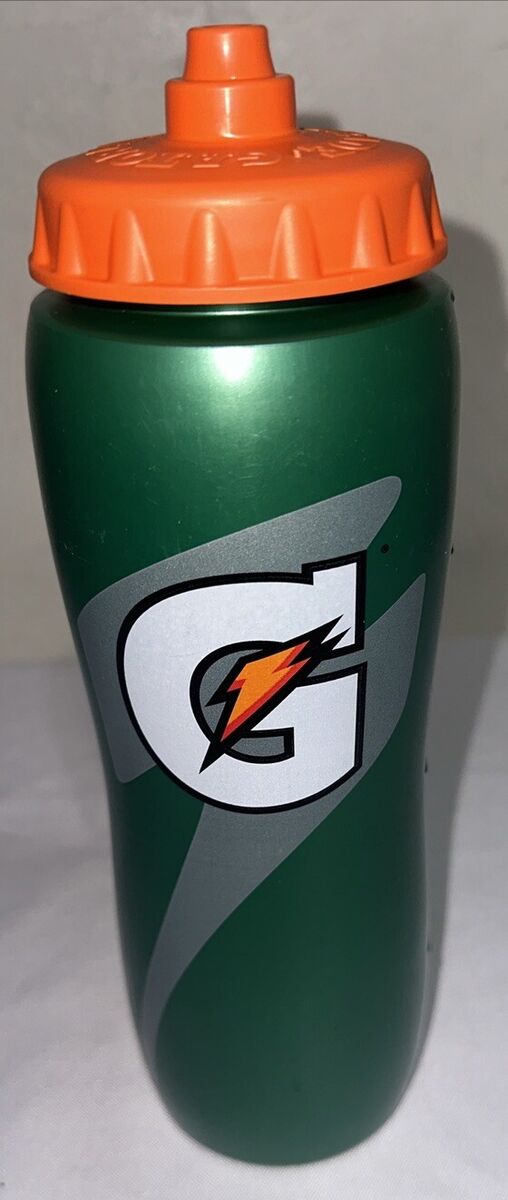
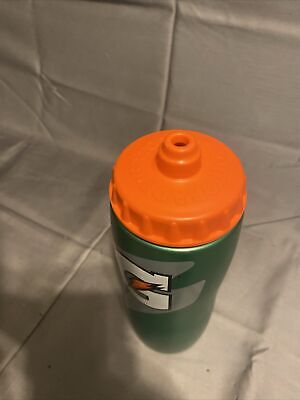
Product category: misc
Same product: yes